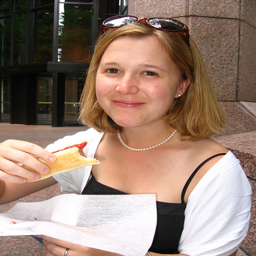
This is the best hot dog she has ever had
A woman holds a hot dog in one hand.
A smiling blond woman eats a hot dog.
A young lady taking a hot dog with a smile
A woman in black shirt holding a hotdog and paper.